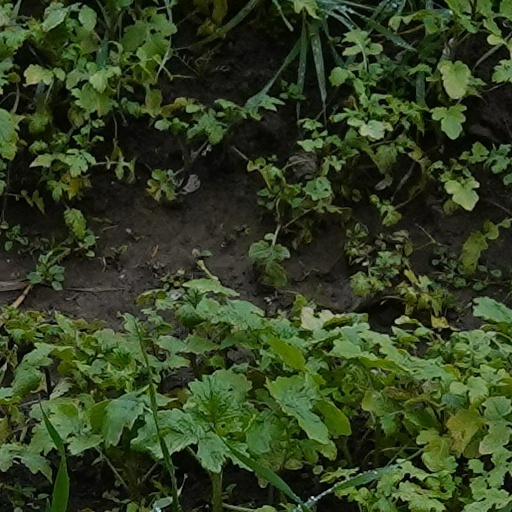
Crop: wheat